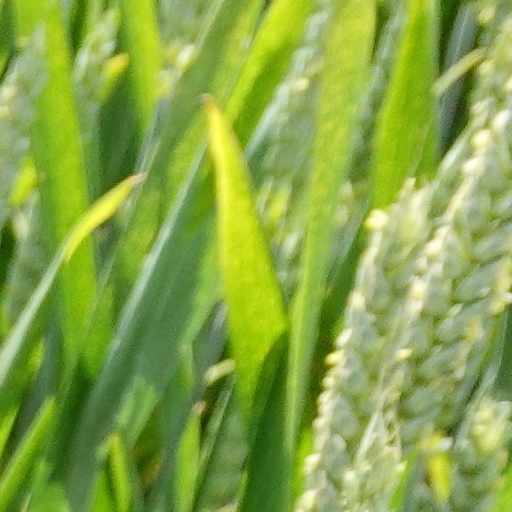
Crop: wheat